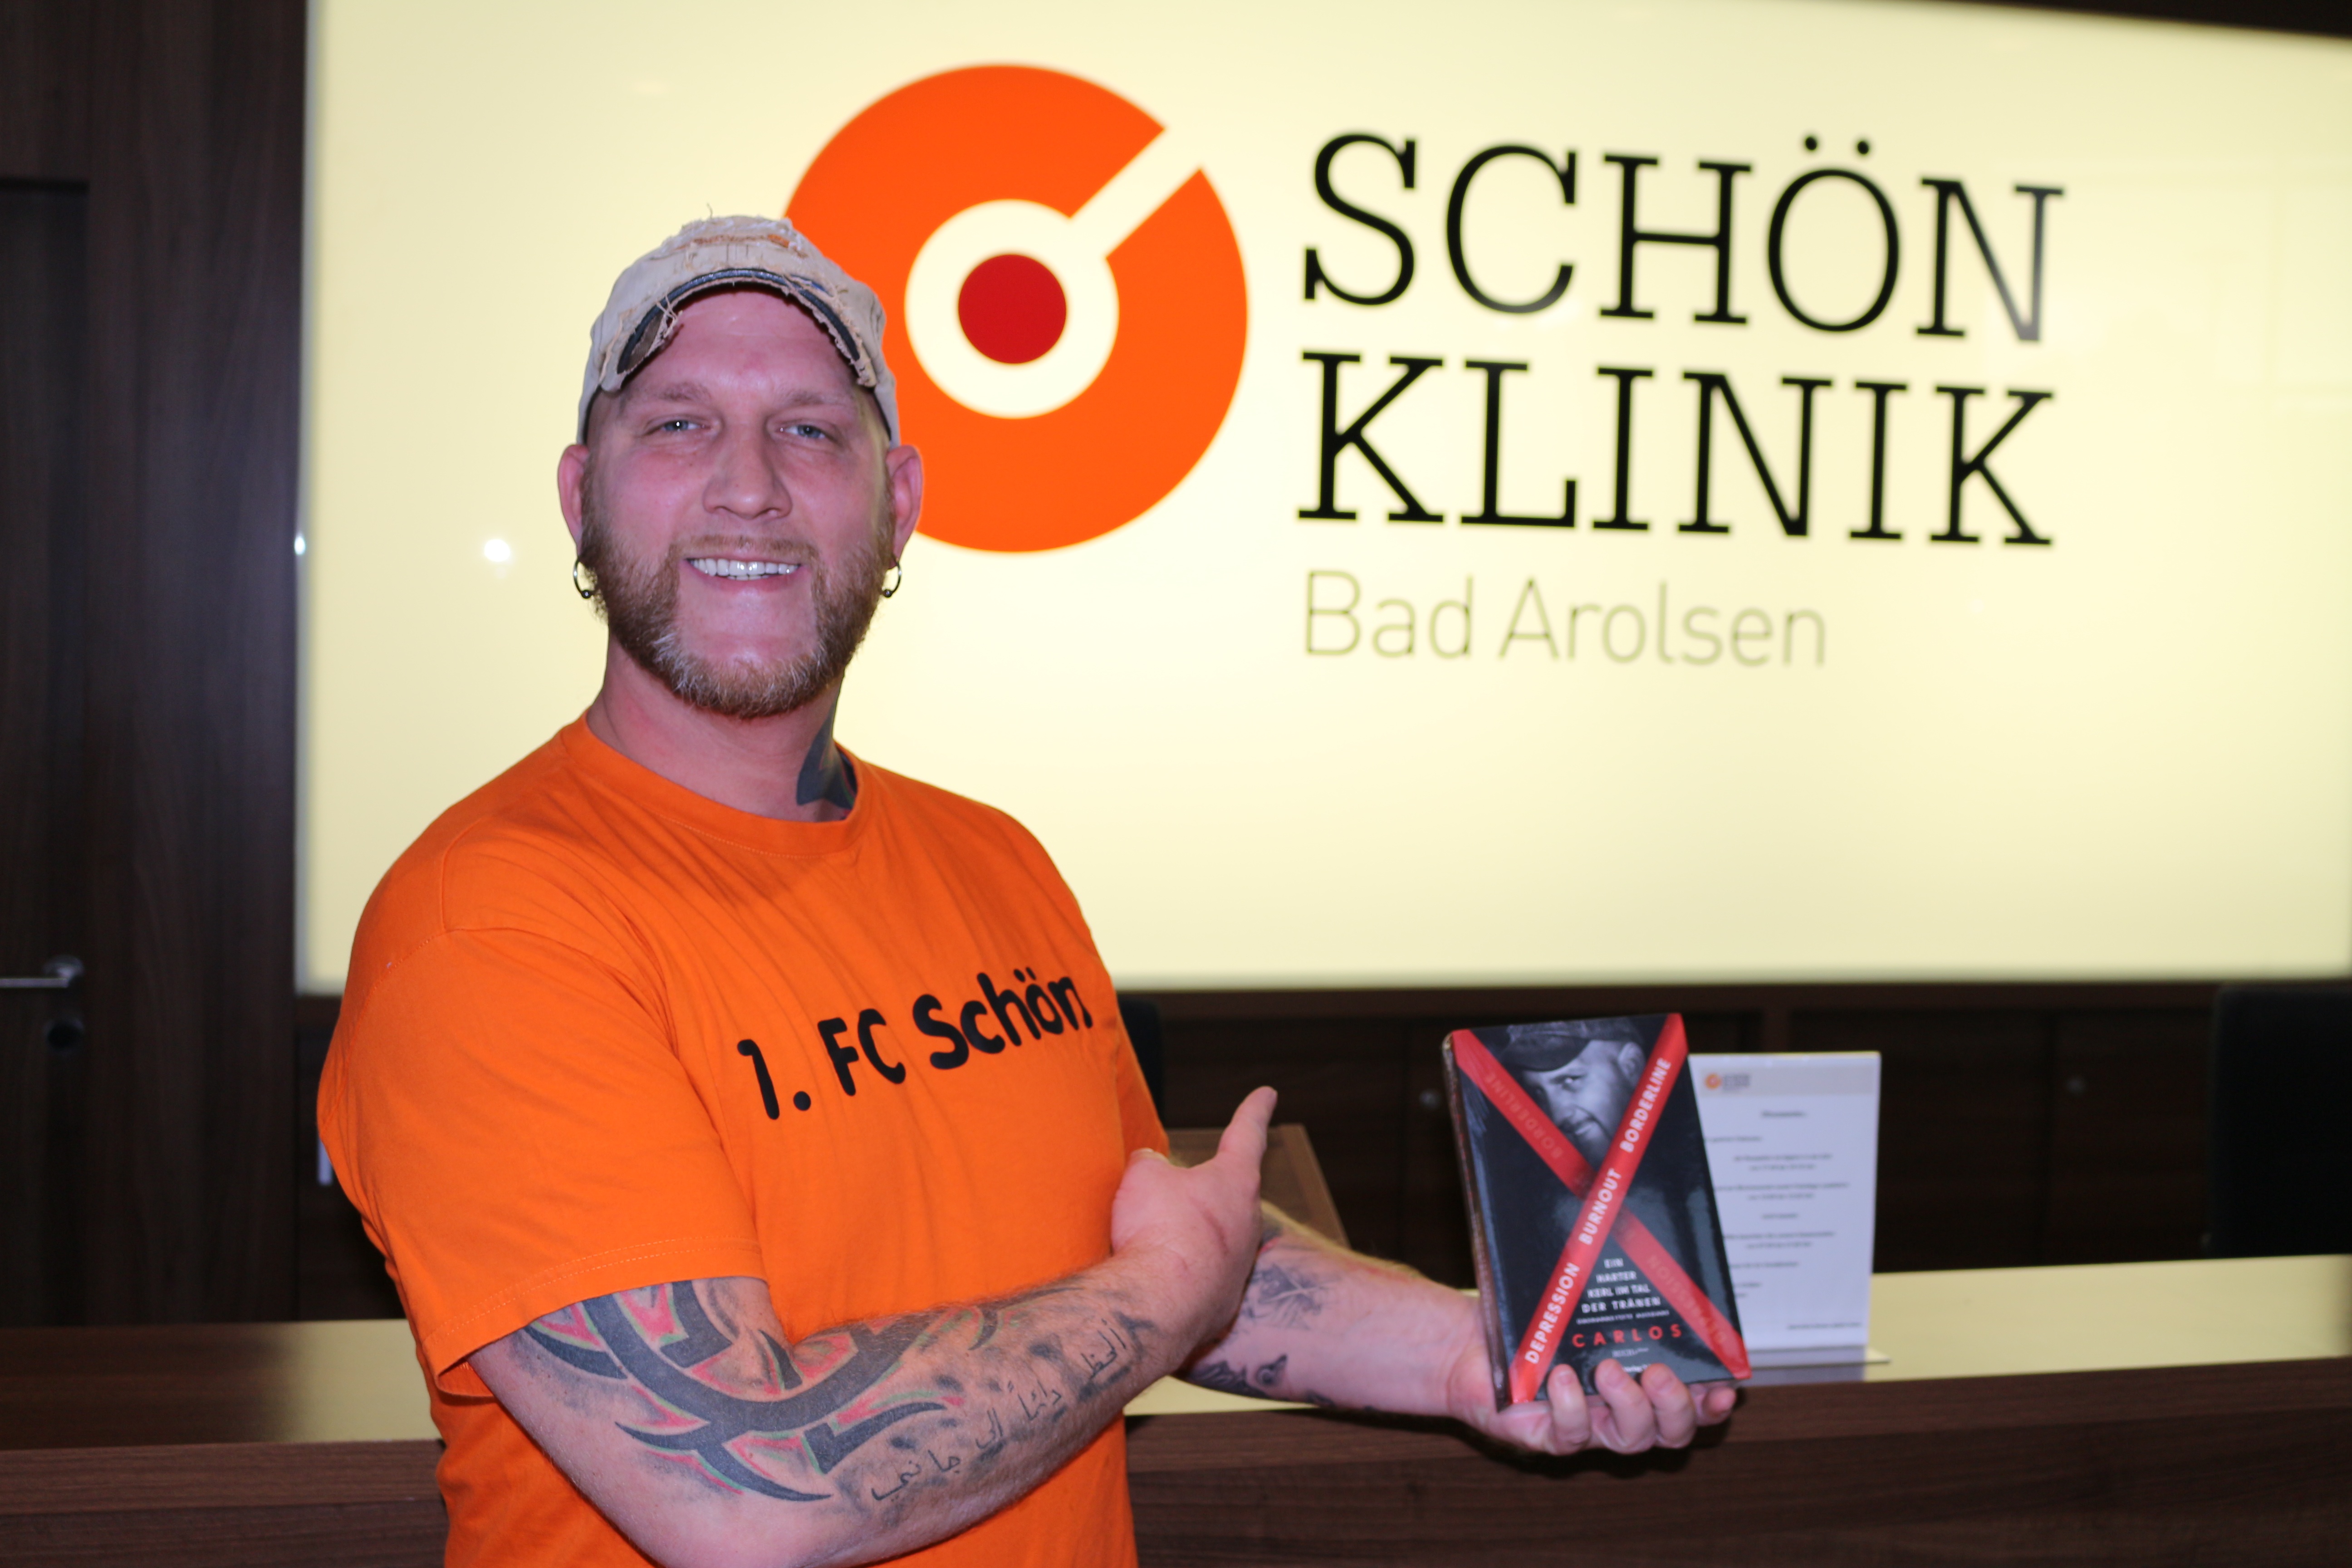
youth, psychology, psyche, identity, depression, perception, depressed, burnout, subconscious mind, sense, borderline, personalities, dissociation